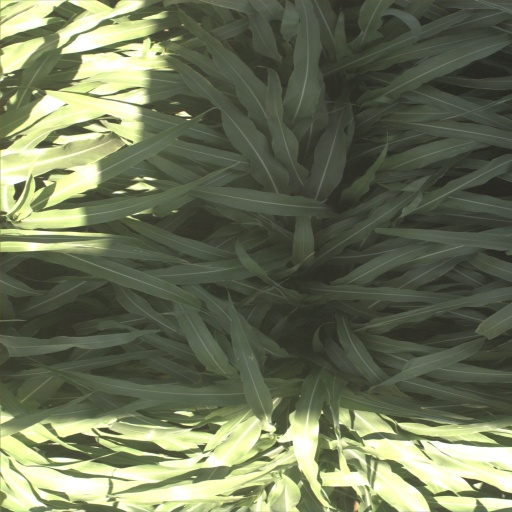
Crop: sorghum